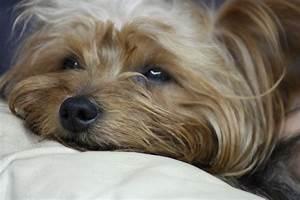
dog